Culture of Thailand

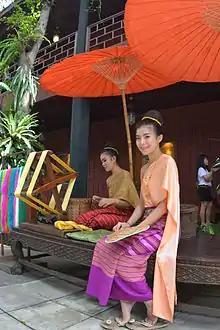
Thai women wearing sabai, Jim Thompson House

Thai etiquette was described by Phya Anuman Rajadhon in the 20th century, during a time when modernity changed Thailand and many traditions disappeared. Refinement and avoiding coarseness are highly valued in Thai culture. The "wai" is a prayer-like gesture used in greetings, leave-taking, acknowledgements, or apologies, varying depending on the relative status. Thais tend to use the ubiquitous phrase "mai pen rai" (meaning "it doesn't matter") to minimize disagreements, mistakes, or misfortunes and avoid conflict. A smile and "mai pen rai" indicate that the incident is unimportant, and no conflict or shame is involved. The pleasant attitude conveyed through the wai has earned Thailand the nickname "land of smiles".